The Zone (Australian TV program)

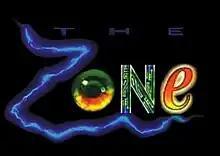
"The Zone" title card

The Zone was an Australian video game focused television program that aired on the Nine Network on Saturday mornings at 8:30AM AEST from 30 April 1994 to 1 July 1995. The show was produced by Beyond Television Productions and was hosted for the majority of its run by Adam Reilly.